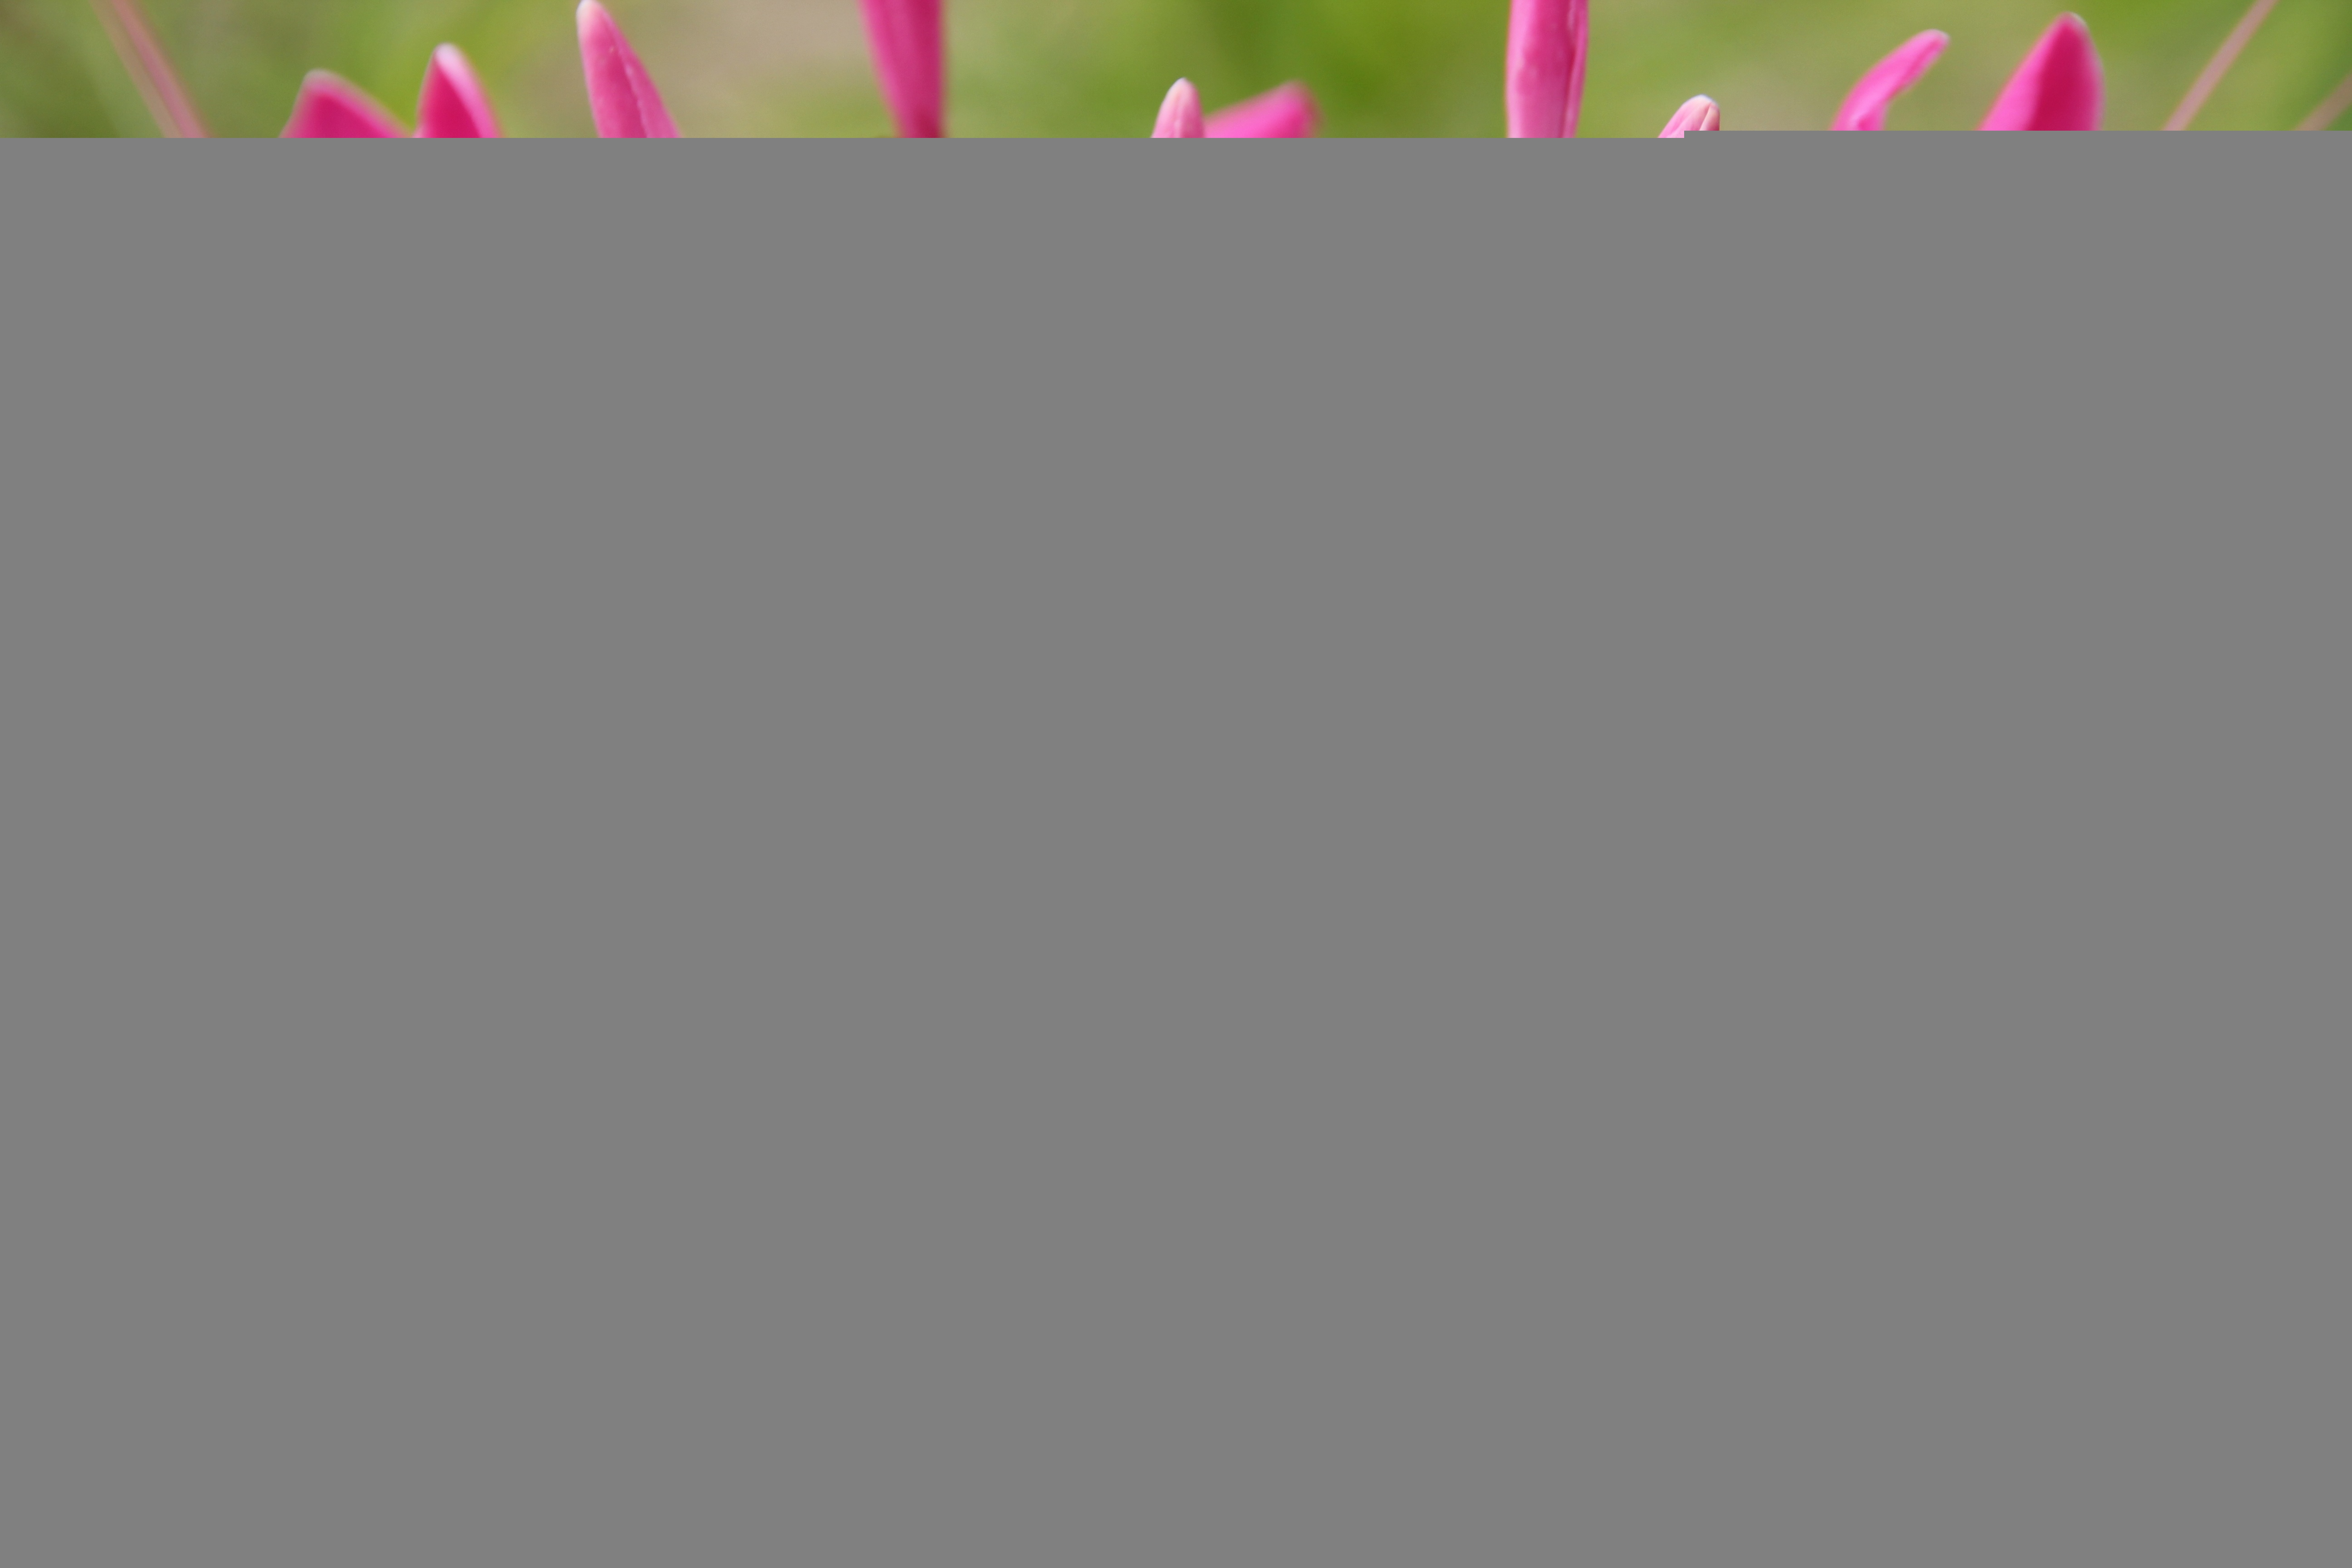
nature, blossom, plant, flower, purple, petal, bloom, line, macro, pink, close, flora, wild flower, font, violet, shape, stamens, spider flower